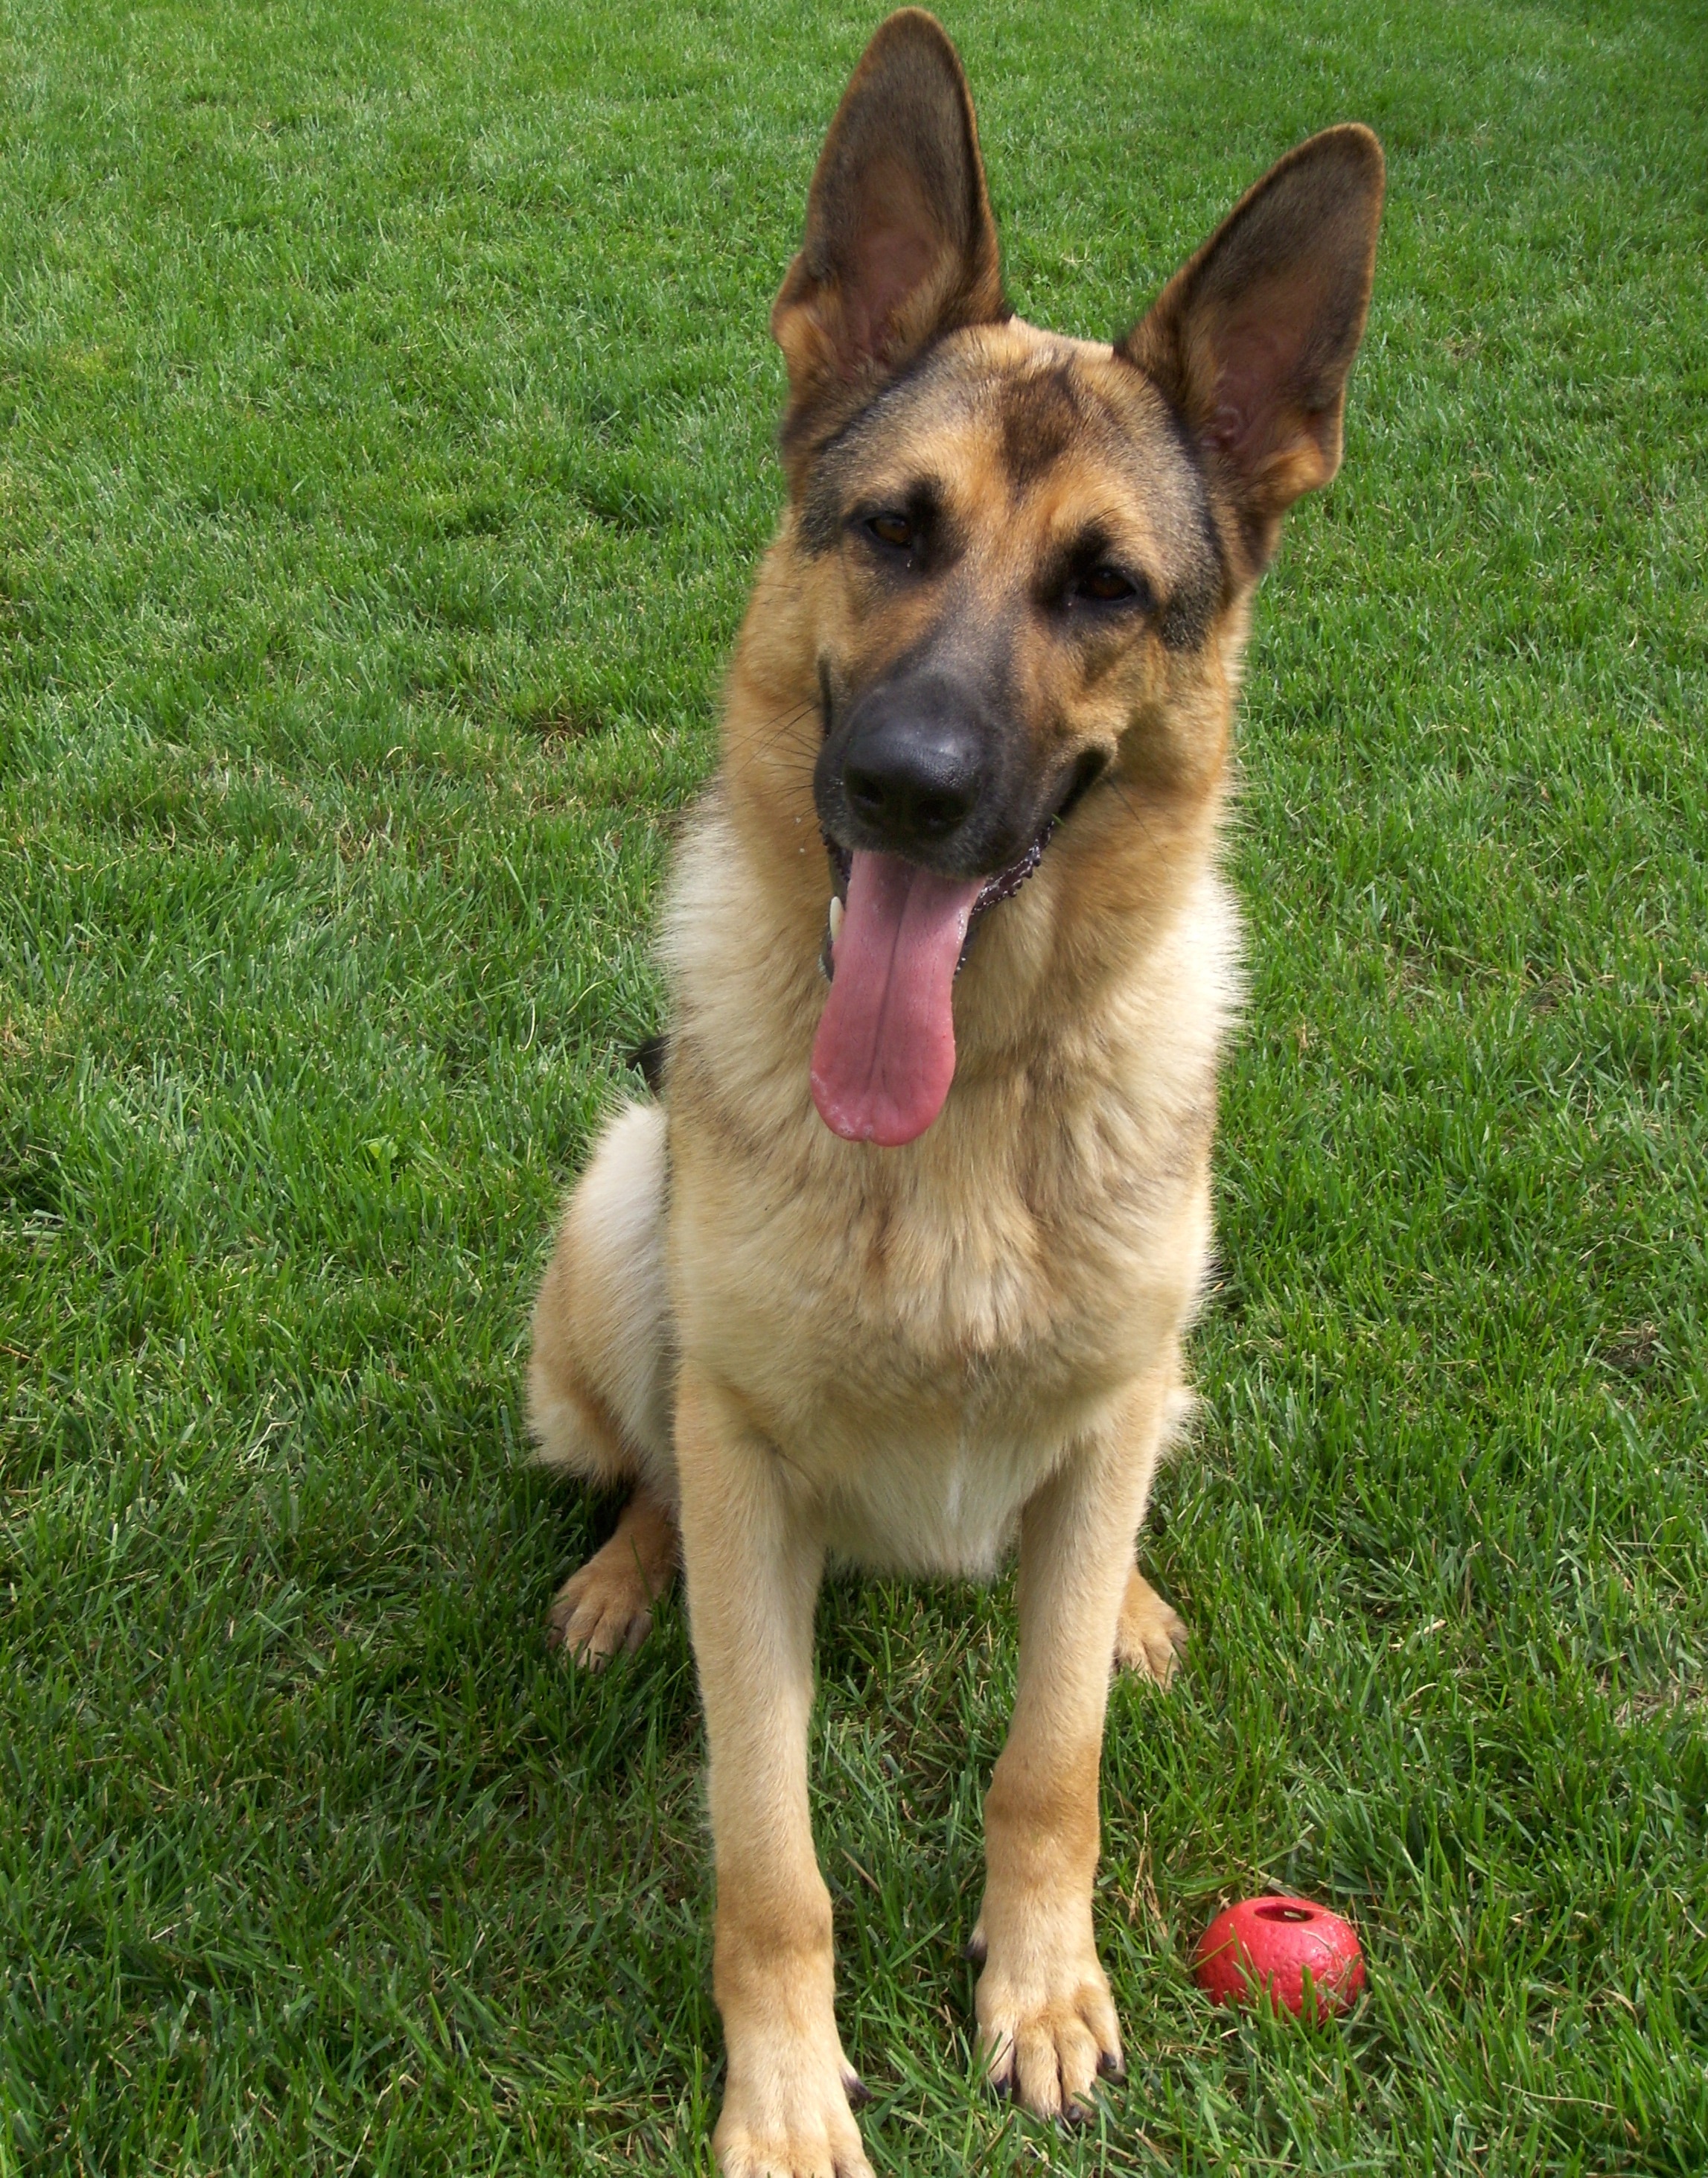
dog, mammal, german shepherd, vertebrate, dog breed, watchdog, old german shepherd dog, belgian shepherd, belgian shepherd malinois, dog like mammal, saarloos wolfdog, wolfdog, czechoslovakian wolfdog, carnivoran, dog breed group, dog crossbreeds, shiloh shepherd dog, native american indian dog, east european shepherd, german shepherd dog, tervuren